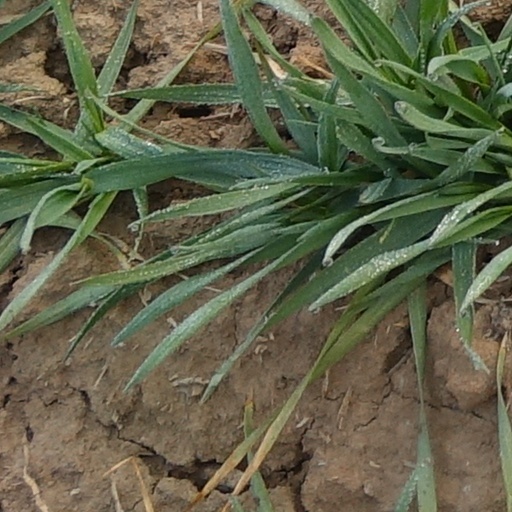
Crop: wheat